Buren R. Sherman

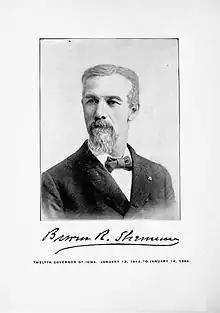
Sherman in the 1900 Iowa Official Register

Sherman was elected county judge of Benton County upon his return, serving from 1865 to 1866. He resigned this position to accept a position in the office of the clerk of the district court.